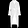
Label: Coat